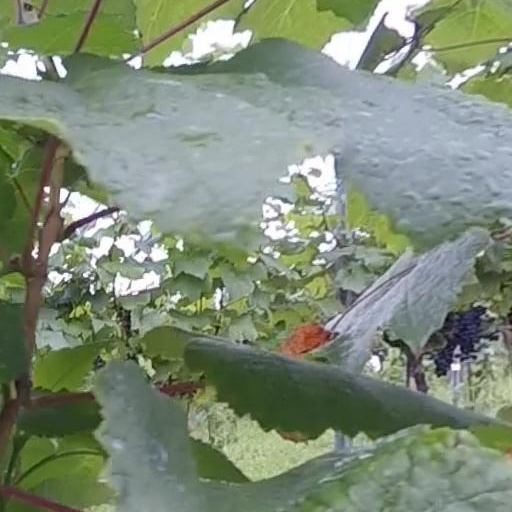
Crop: grape